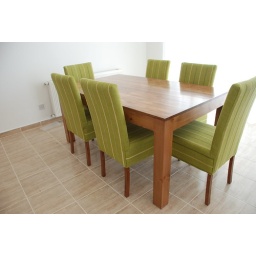
North cyprus furniture, solid pine wood table, chunky legs in walnut colour, with six upholstered chairs in treated fabricby homefront